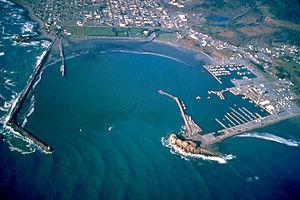
La ville de Crescent City est le siège du comté de Del Norte, en Californie, aux États-Unis. Sa population était de 4 006 habitants au recensement de 2000, sans inclure les 3 300 prisonniers de la Pelican Bay State Prison.